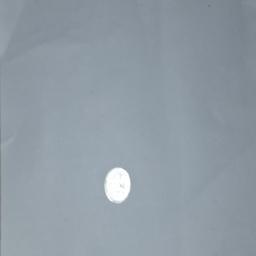
Label: 5_New_Back